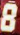
Number: 8